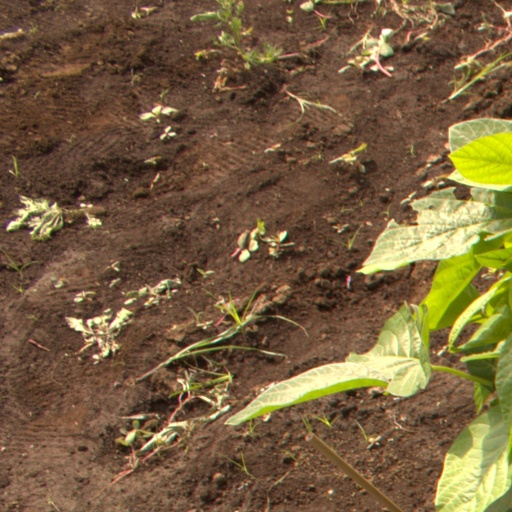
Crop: soybean